King of Jazz

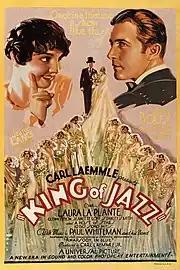
Theatrical release window card poster

The Rhythm Boys (Bing Crosby, Harry Barris, and Al Rinker) sang "Mississippi Mud", "So the Bluebirds and the Blackbirds Got Together", "I'm a Fisherman", "A Bench in the Park", and "Happy Feet" in the film. This singing trio also recorded as part of Whiteman's band and on their own with Barris on piano. Bing Crosby went on several benders during the filming, crashed his car on Hollywood Boulevard, nearly killing his female passenger, and after showing up in golf attire, and wise-cracking to a judge, was sent to jail for 60 days. Whiteman replaced him with John Boles for "The Song Of The Dawn".